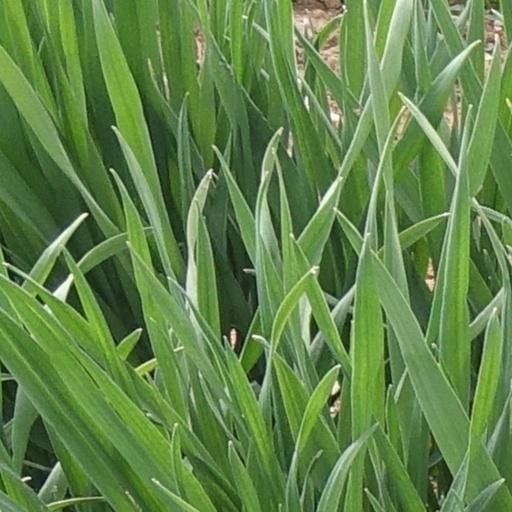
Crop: wheat